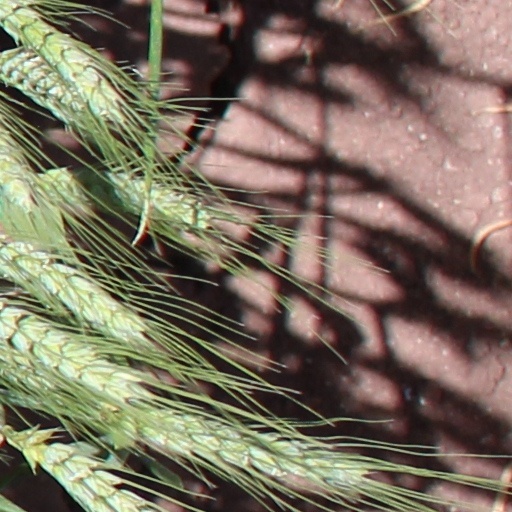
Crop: wheat